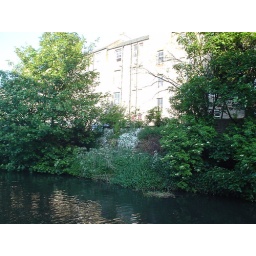
I love how the gardens of the houses next to the canal tend to flow over the wall and onto the embankments.